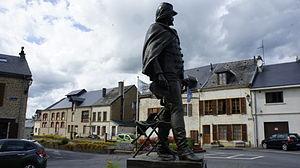
La statue du général Margueritte_et_en arrière plan le cours d'eau le_Lombardeau_.
Les monuments aux morts de la guerre de 1870 constituent les premiers exemples français de monuments rendant hommage aux Morts pour la Patrie citant à égalité les hommes de troupe et les officiers. Les premiers furent élevés dès les années 1870.
Cet article recense les œuvres d'art dans l'espace public des Ardennes, en France.
Floing est une commune française, située dans le département des Ardennes en région Grand Est.